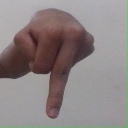
अक्षर: प